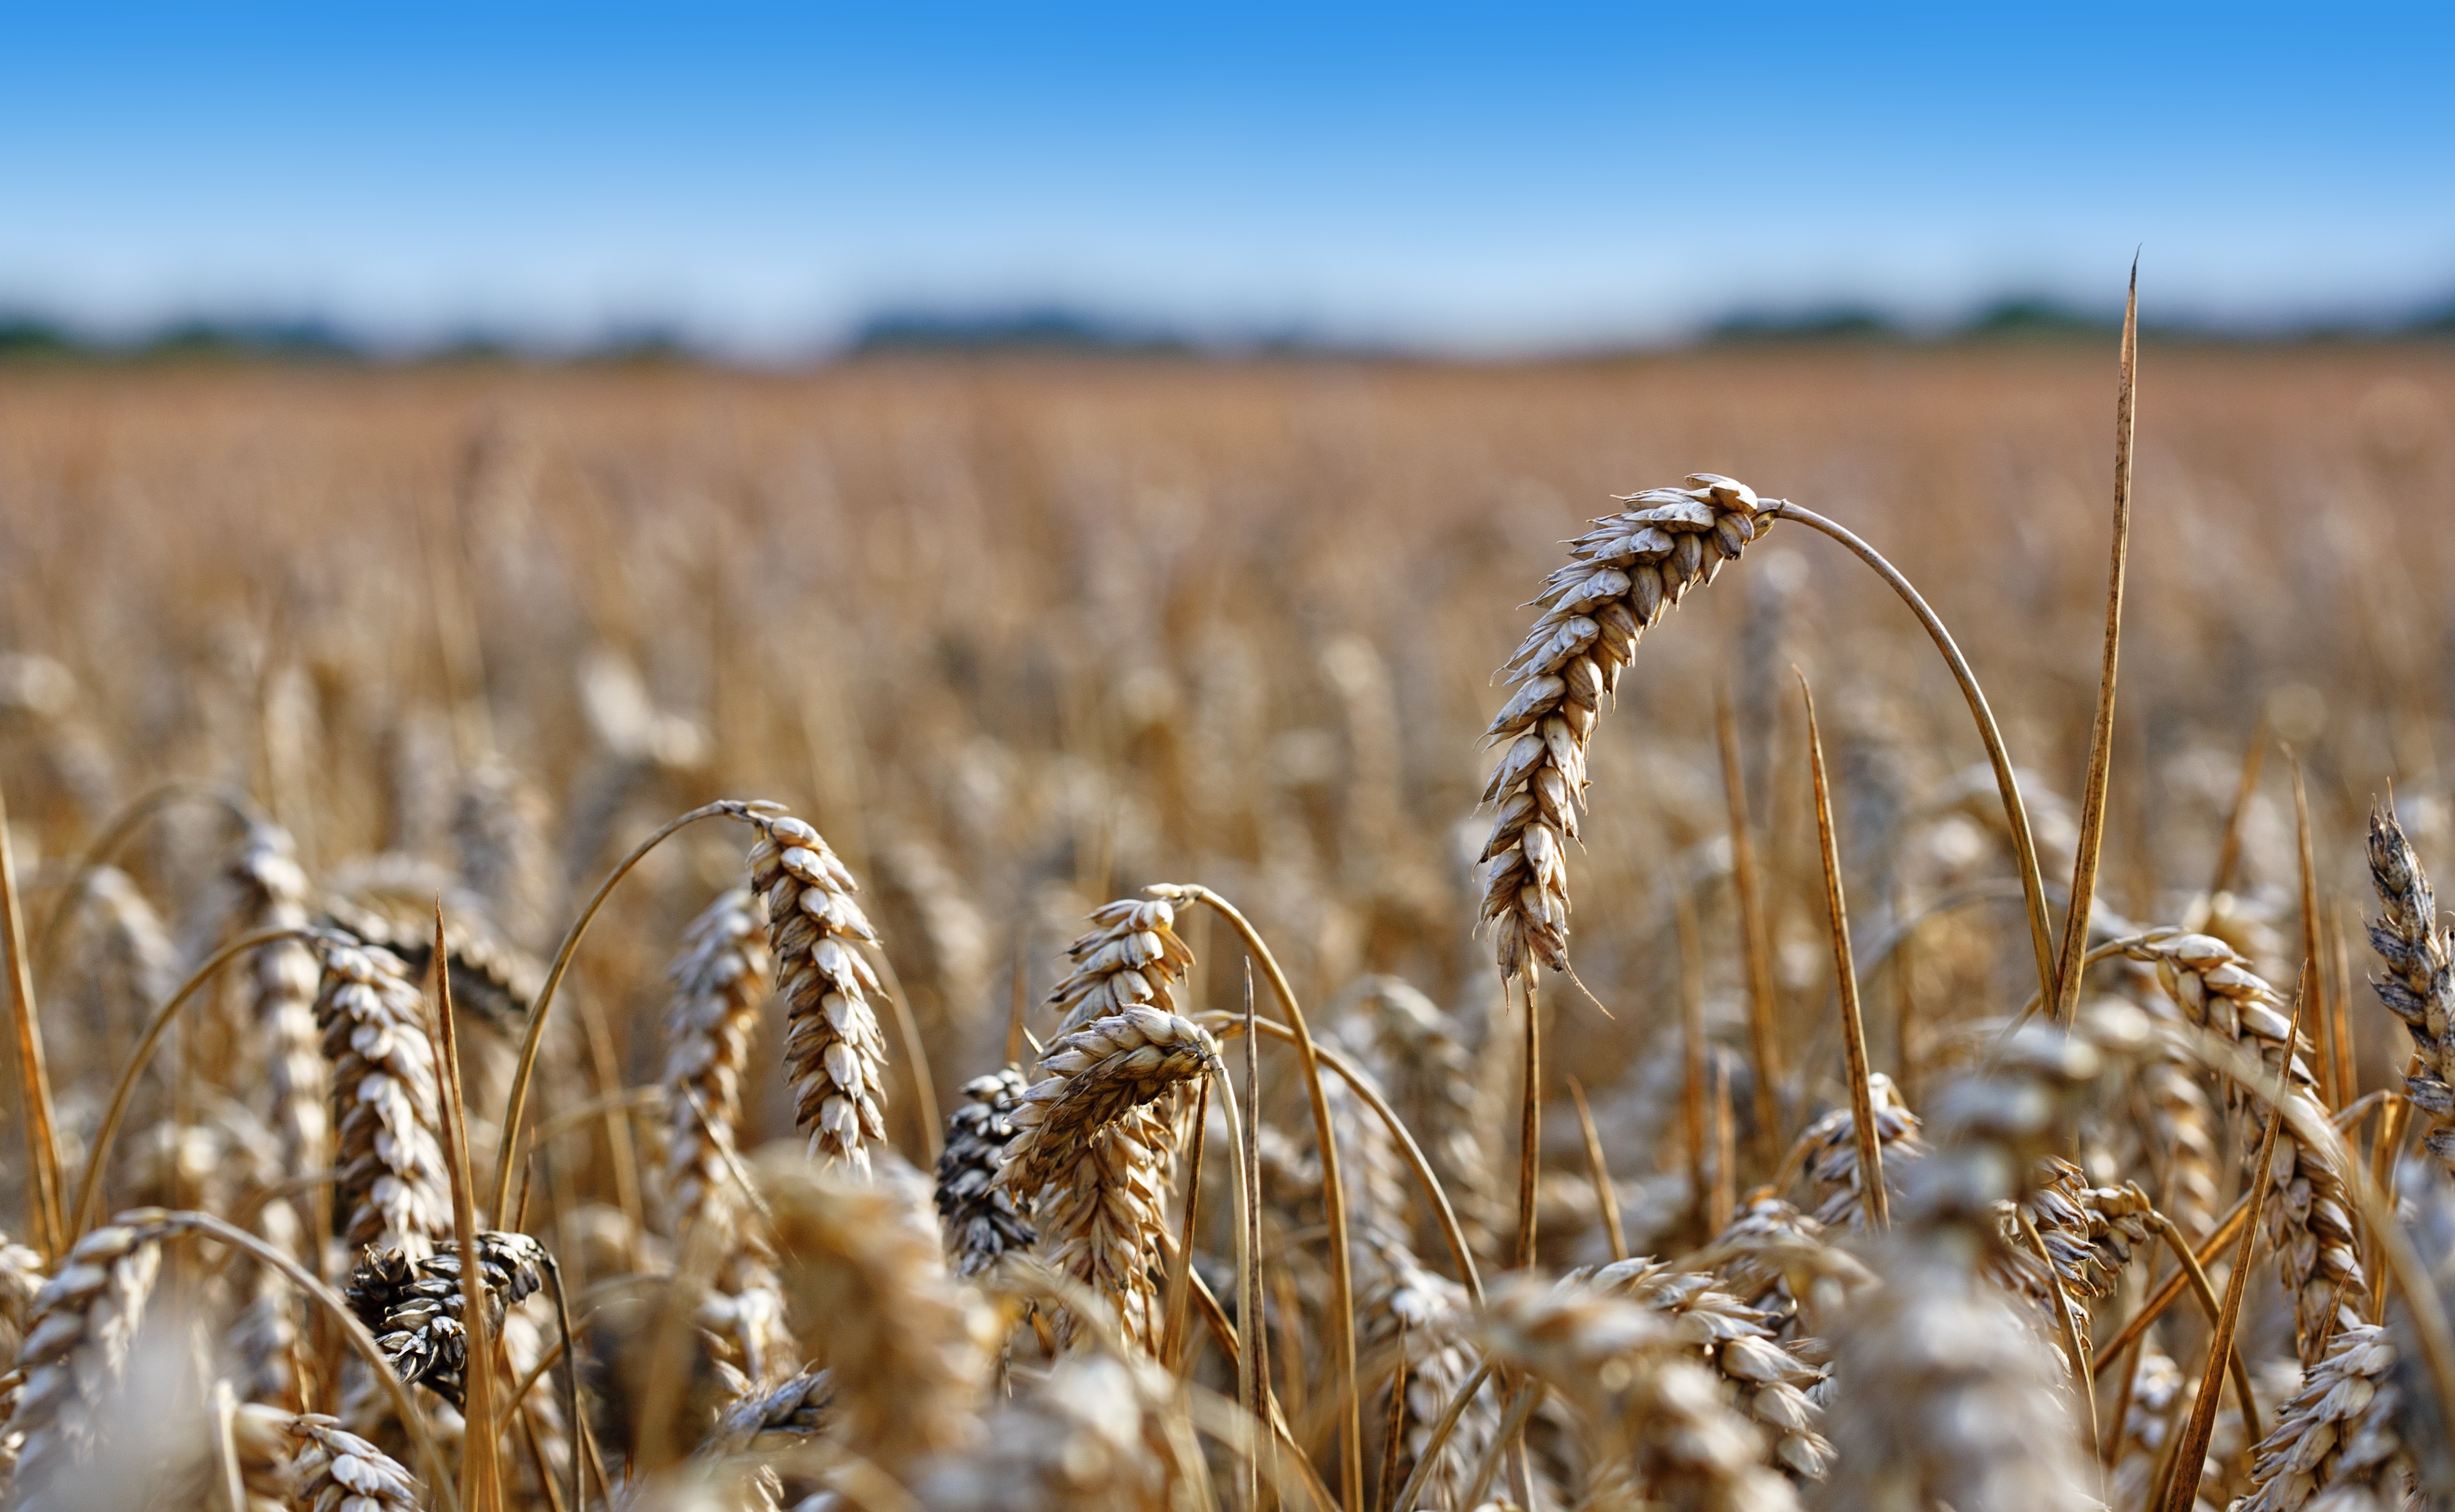
grass, growth, plant, sky, field, barley, wheat, prairie, rural, food, farming, harvest, crop, corn, yellow, agriculture, cereal, wheat field, rye, corn field, flowering plant, commodity, triticale, ear of corn, grass family, land plant, food grain, einkorn wheat